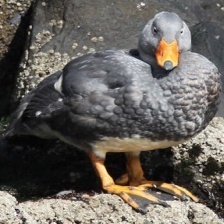
Species: STEAMER DUCK
Scientific name: TACHYERES
ImageNet parent category: drake